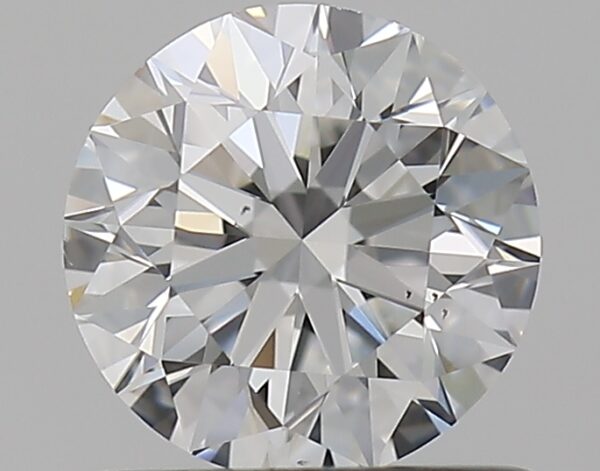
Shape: round
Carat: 0.73
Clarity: VS2
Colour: F
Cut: EX
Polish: EX
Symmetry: EX
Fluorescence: N
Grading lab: GIA
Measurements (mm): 5.69 x 5.73 x 3.58